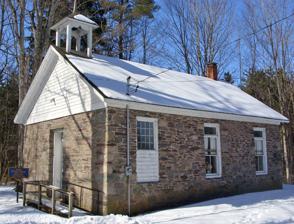
Building: District 10 School
Country: United States of America
Year built: 1860
Historic schoolhouse in New York State, USA This article is about the historic school building near Margaretville, New York. For the historic school building in Hartland, New York, see District 10 Schoolhouse . United States historic place District 10 School U.S. National Register of Historic Places East elevation and south profile, 2009 Location Dunraven , NY Nearest city Oneonta Coordinates 42°07′21″N 74°40′31″W / 42.12238°N 74.67537°W / 42.12238; -74.67537 Built 1860 NRHP reference No. 98000131 Added to NRHP 1998 The former District 10 School is located just north of state highways 28 and 30 south of Margaretville , New York , United States . It is a  stone one-room schoolhouse built, demolished and rebuilt in the middle of the 19th century. It was the only structure left standing in the large area condemned by New York City when nearby Pepacton Reservoir was built. Today it serves as a local history museum. In 1998 it and its privy were listed on the National Register of Historic Places . Property The school and privy are at the end of a small unpaved road leading north from the highway about 2 miles (3.2 km) south of Margaretville, just north of the reservoir. The area around the school is wooded and otherwise undeveloped. The East Branch of the Delaware River , the waterway impounded to create the reservoir, is a short distance to the northwest. The main building is a small one-story structure, 36 by 26 feet (11.0 by 7.9 m), of fieldstone walls and foundation with a gabled roof covered in asphalt shingles, pierced by a small bell tower at the front and a brick chimney at the rear. Clapboard fills in the gable ends. A single paneled door is centrally located in the south (front) facade ; there are three windows on either side and two on the rear. A stone step leads up to the front door, supplemented by a modern wooden wheelchair ramp . At the left, five feet (1.75 m) off the ground is a datestone with "1820" on it. Inside a small vestibule opens into the main schoolroom, with wooden floors, walls in horizontal wood siding to four feet (1.3 m) and pressed tin above joining a similar ceiling. A box stove is at the rear, and blackboards and desks and other school items, some original, are located within. The privy is northeast of the school. It is a small frame building, 6½ by 10½ feet (2 by 3.2 m) on a stone foundation, sided in clapboard with an asphalt roof. There are two rooms, one for boys and another for girls. History Dunraven had its own school as early as 1765, when a wooden school was built somewhere in the vicinity. It burned sometime between its construction and 1820, when a local couple conveyed the small lot where the school stands now to the school district with the condition that it could only be used for educational or religious purposes by them or any subsequent owner. The townspeople built a school of fieldstone, an unusual material for a schoolhouse in upstate New York but probably understandable in Dunraven due to its local abundance. Its appearance is not known, although it may have been similar to the current building. The original privy, whose exact date of construction is not known, had no separate toilets. By 1857 the school had fallen into disrepair, and was apparently torn down. The stones were saved to be rebuilt with new mortar in 1860. Eighty years later, in 1940, the small local districts were centralized, and the school became the property of the Margaretville Central School District . After World War II , when New York City began the process of acquiring and condemning land for Pepacton Reservoir , it first attempted to overturn the deed restriction in order to demolish the school. It was unsuccessful, and after it abandoned the attempt the district tried to sell the building. Voters rejected the proposal, and the district then transferred the property to the Town of Middletown for use as a historical museum. It also serves some other public purposes. See also National Register of Historic Places listings in Delaware County, New York References